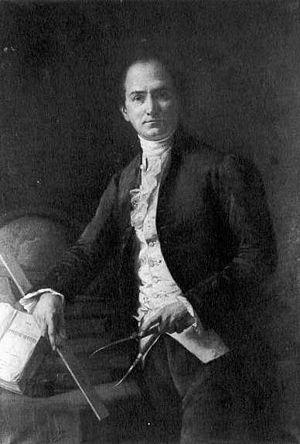
Les premiers travaux de triangulation à grande échelle sont initiés en France au XVIIᵉ siècle. À l'époque, faute de carte correcte sur le plan géométrique, les distances entre les différentes villes du royaume ne sont que très approximatives ; elles s'évaluent plutôt par une notion de temps : le nombre de jours de chevauchée.
Le chirurgien américain William Beaumont commence son étude du processus gastrique.
Henri Coroënne, né le 11 février 1822 à Valenciennes, décédé le 31 juillet 1909 à Fontenay-sous-Bois, est un peintre et dessinateur français.
L'histoire du mètre et du système métrique actuellement utilisés dans tous les échanges scientifiques internationaux, de même d'ailleurs que l'histoire de la détermination de la masse de la Terre, constitue en quelque sorte une histoire dans l'histoire générale de la géodésie et de la détermination de la figure de la Terre. L'introduction du mètre et du système métrique fut assurément la conséquence des difficultés que connurent les géodésiens du XVIIIᵉ siècle à disposer en chaque lieu d'un étalon de longueur suffisamment précis et fiable, et facilement reproductible en principe. Le mètre et le système métrique décimal sont sans doute, avec la Déclaration des droits de l'homme, un des plus importants héritages légués par la Révolution française à la postérité. Il est impossible de raconter en détail dans cet article, et dans un autre article qui en constitue la suite, l'histoire politico-économico-scientifique passionnante qui se cache derrière le système métrique.